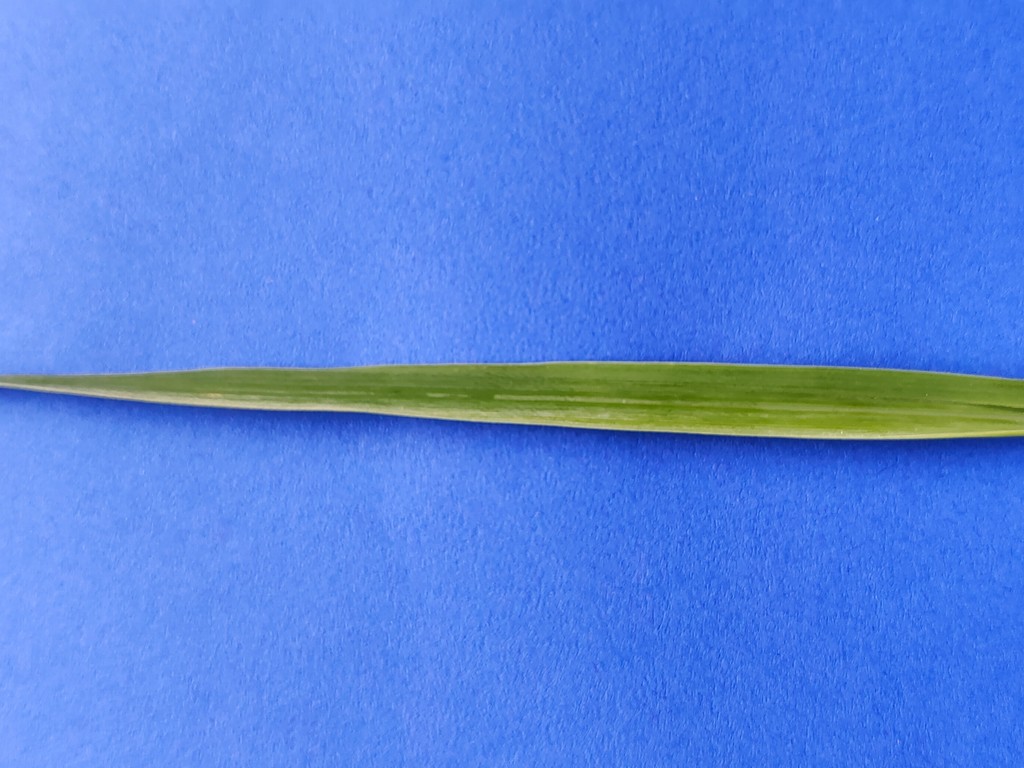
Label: Healthy